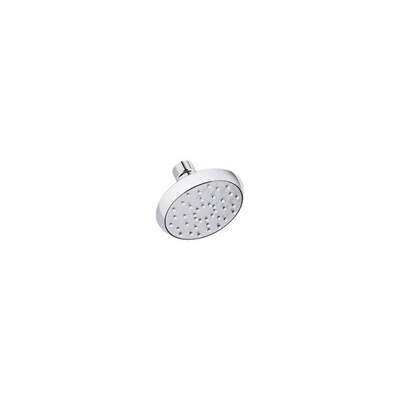
Kohler K-72423-CP - Awaken B90 Single-Function Showerhead, 1.75 Gpm
Brand: Kohler
Transform your daily shower into a luxurious experience with the Kohler Shower Heads, SKU K-72423-CP. Designed for both efficiency and indulgence, these shower heads offer a range of spray settings to suit your preferences. Crafted with superior materials, these shower heads are not only durable but also add a touch of elegance to your bathroom decor. Easy to install and maintain, Kohler Shower Heads are the ideal upgrade for any bathroom, bringing spa-like quality to your home. Category: Shower Heads Finish Tone: Polished Chrome UPC Code: 885612203083 Manufacturer's Page: View
Category: Hardware > Plumbing > Plumbing Fixture Hardware & Parts > Shower Parts > Shower Heads > Fixed Shower Heads